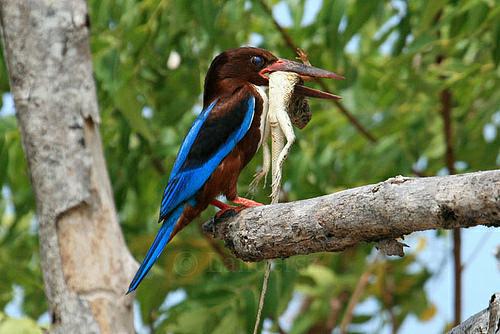
A photo of a white breasted kingfisher